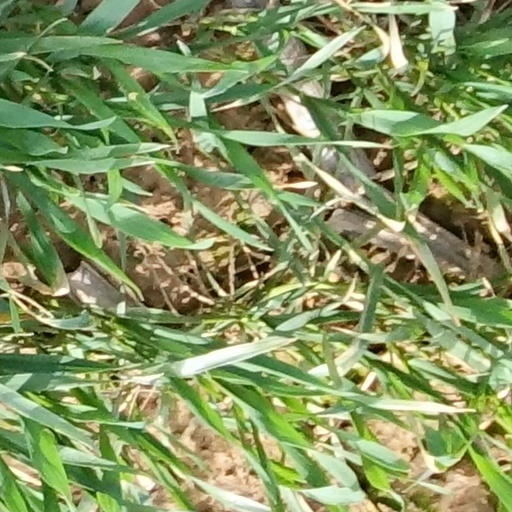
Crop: wheat